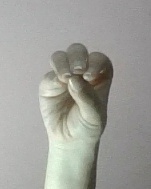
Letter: ha